Henry Crawford

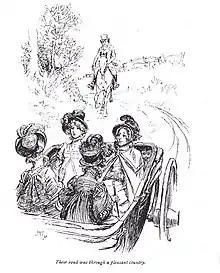
Henry's barouche on the journey to Sotherton Court. Edmund follows behind on horseback.

Sheehan says there is nothing ordinary about the superficial Crawfords or their devices and desires. "They are not only themselves corrupted ... they are bent upon dominating the wills and corrupting the souls of others. Rich, clever, and charming, they know how to captivate their audience and "take in" the unsuspecting."